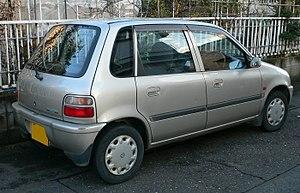
La Suzuki Cervo est une petite voiture, appartenant au Japon à la catégorie des keijidosha, produite par Suzuki de 1977 à 2009.